Mapping of Venus

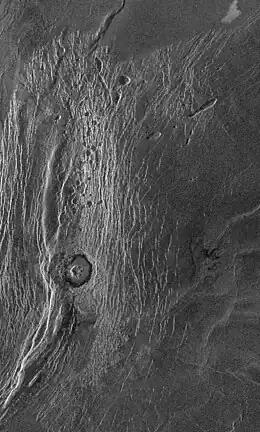

The densely lineated plains unit (pdl) is defined by the dense and parallel lineaments packed on the unit. They make up a small area on Venus's global surface of around 720 million km. The lineament is the pattern of deformation, which make it a typical structural–material unit.